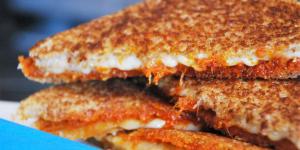
bocadillo mallorquin con sobradas y queso fundido